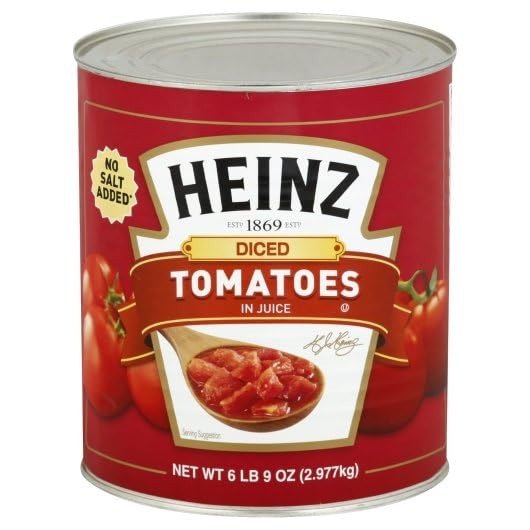
Item Name: Heinz Diced Tomato in Juice, 102 Ounce - 6 per case
Bullet Point: Perfect for diverse culinary creations Steam-peeled for maintained flavor
Product Description: An Essential Ingredient For Restaurants, Heinz No Salt Added Diced Tomatoes In Juice Is Packaged In 105 Oz. Cans (6 Per Case) For Extended Shelf Life And Use In Large Volume Recipes.
Value: 6.0
Unit: Count

Price: 138.28